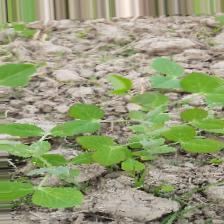
Label: Powdery Mildew